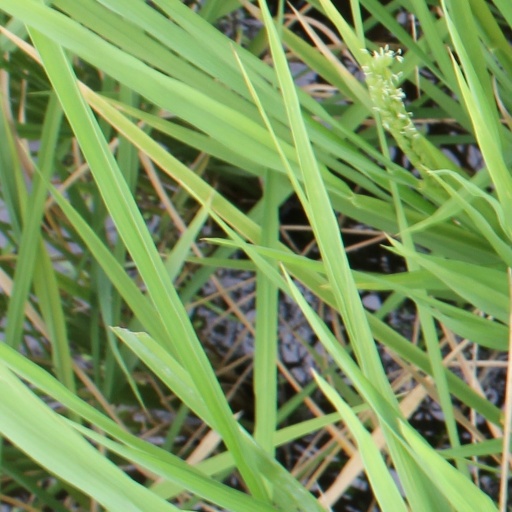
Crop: rice